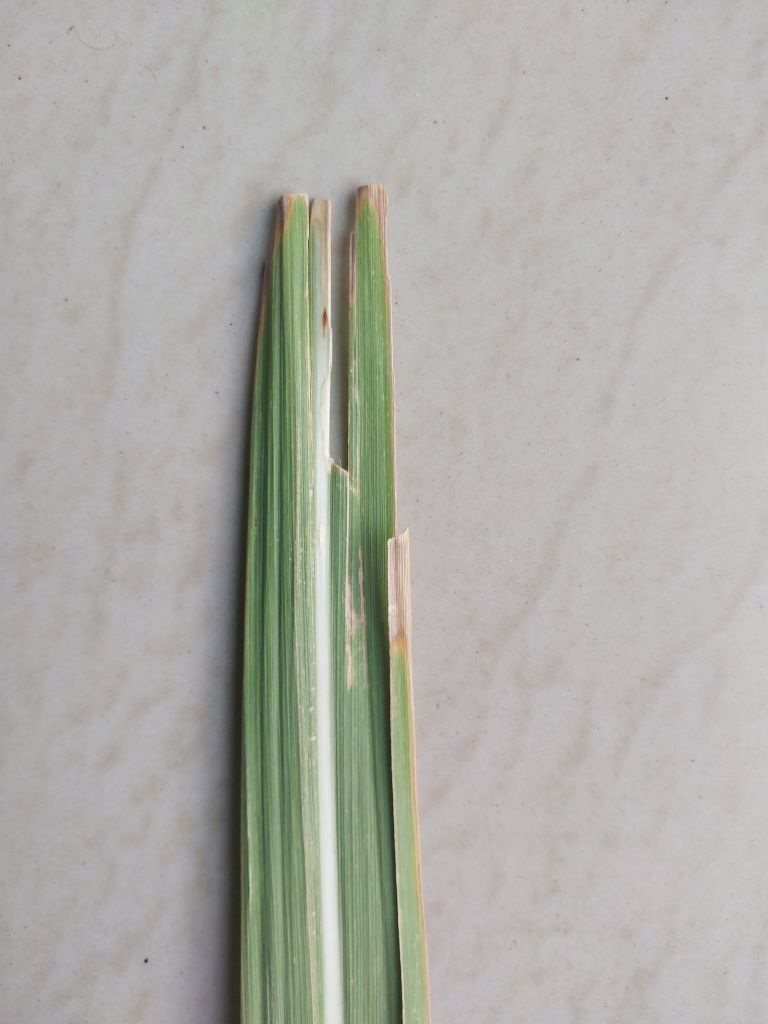
Label: Brown Spot